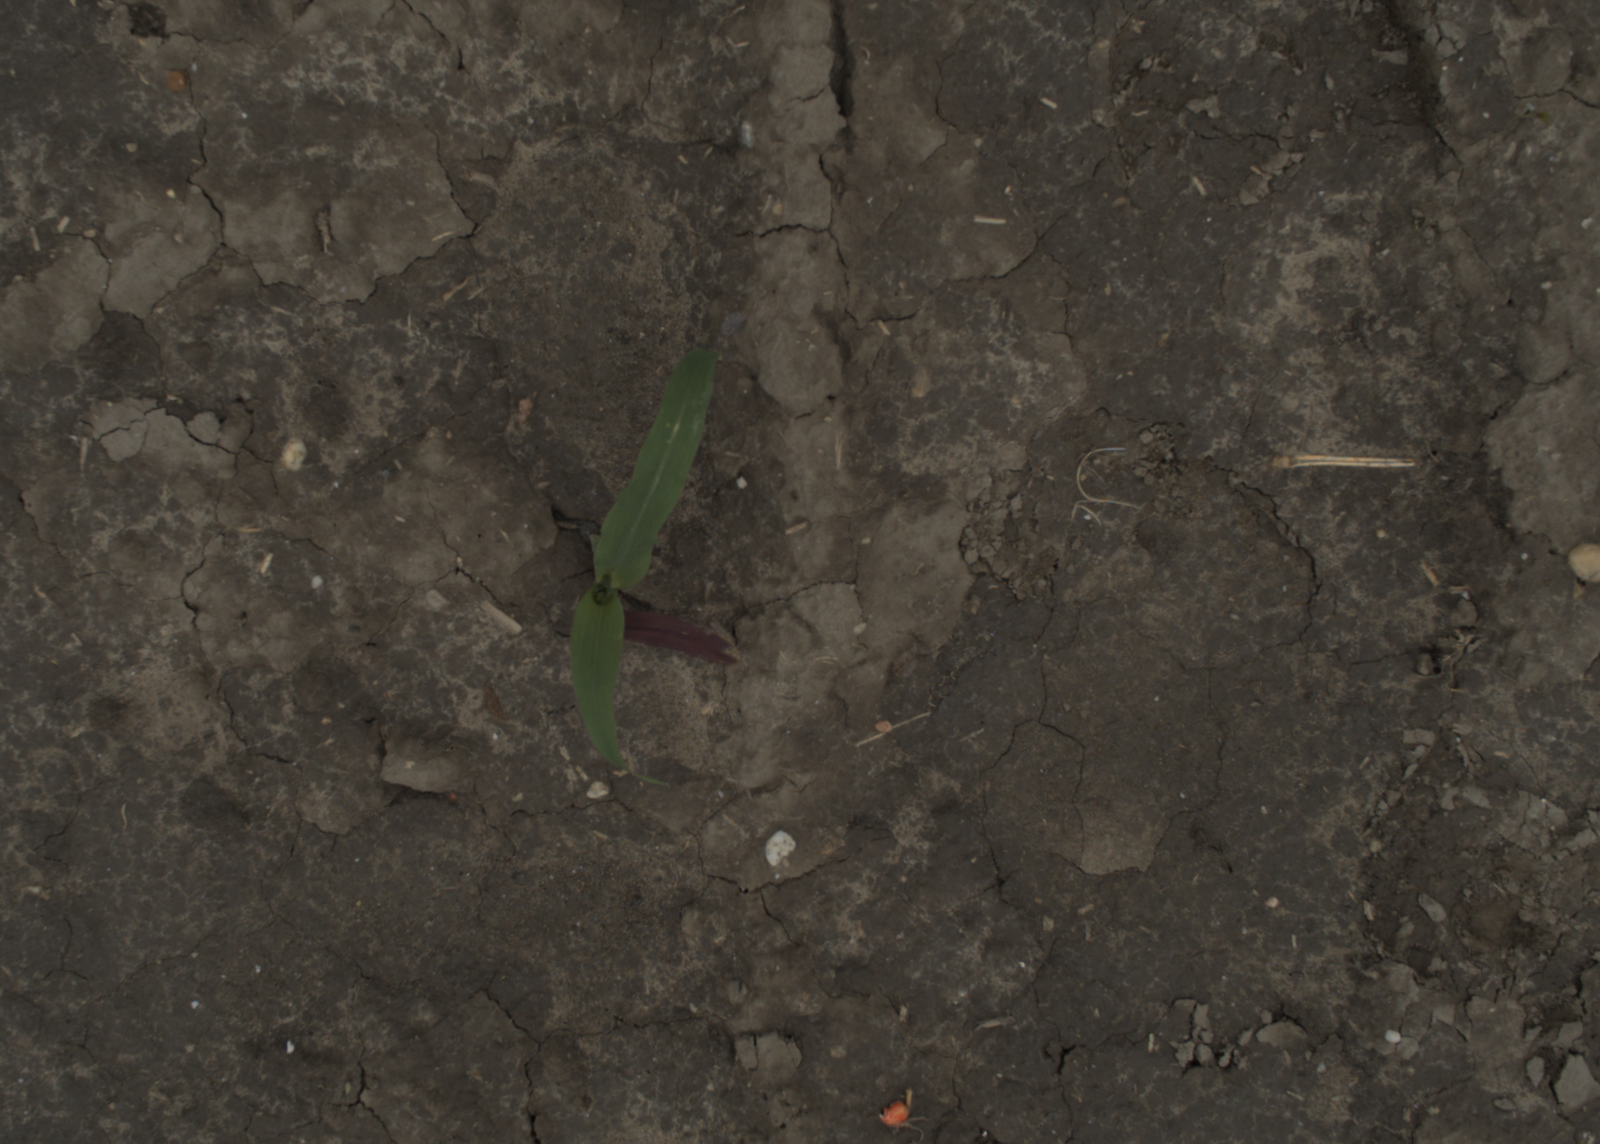
Capture date: 29.09.2021 14:00:38
Weather: cloudy
Wind: medium
Seeding date: 02.09.2021
Plant canopy height (mm): 954